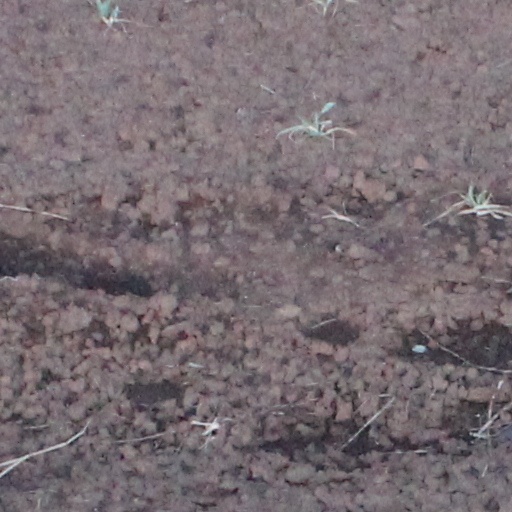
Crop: wheat